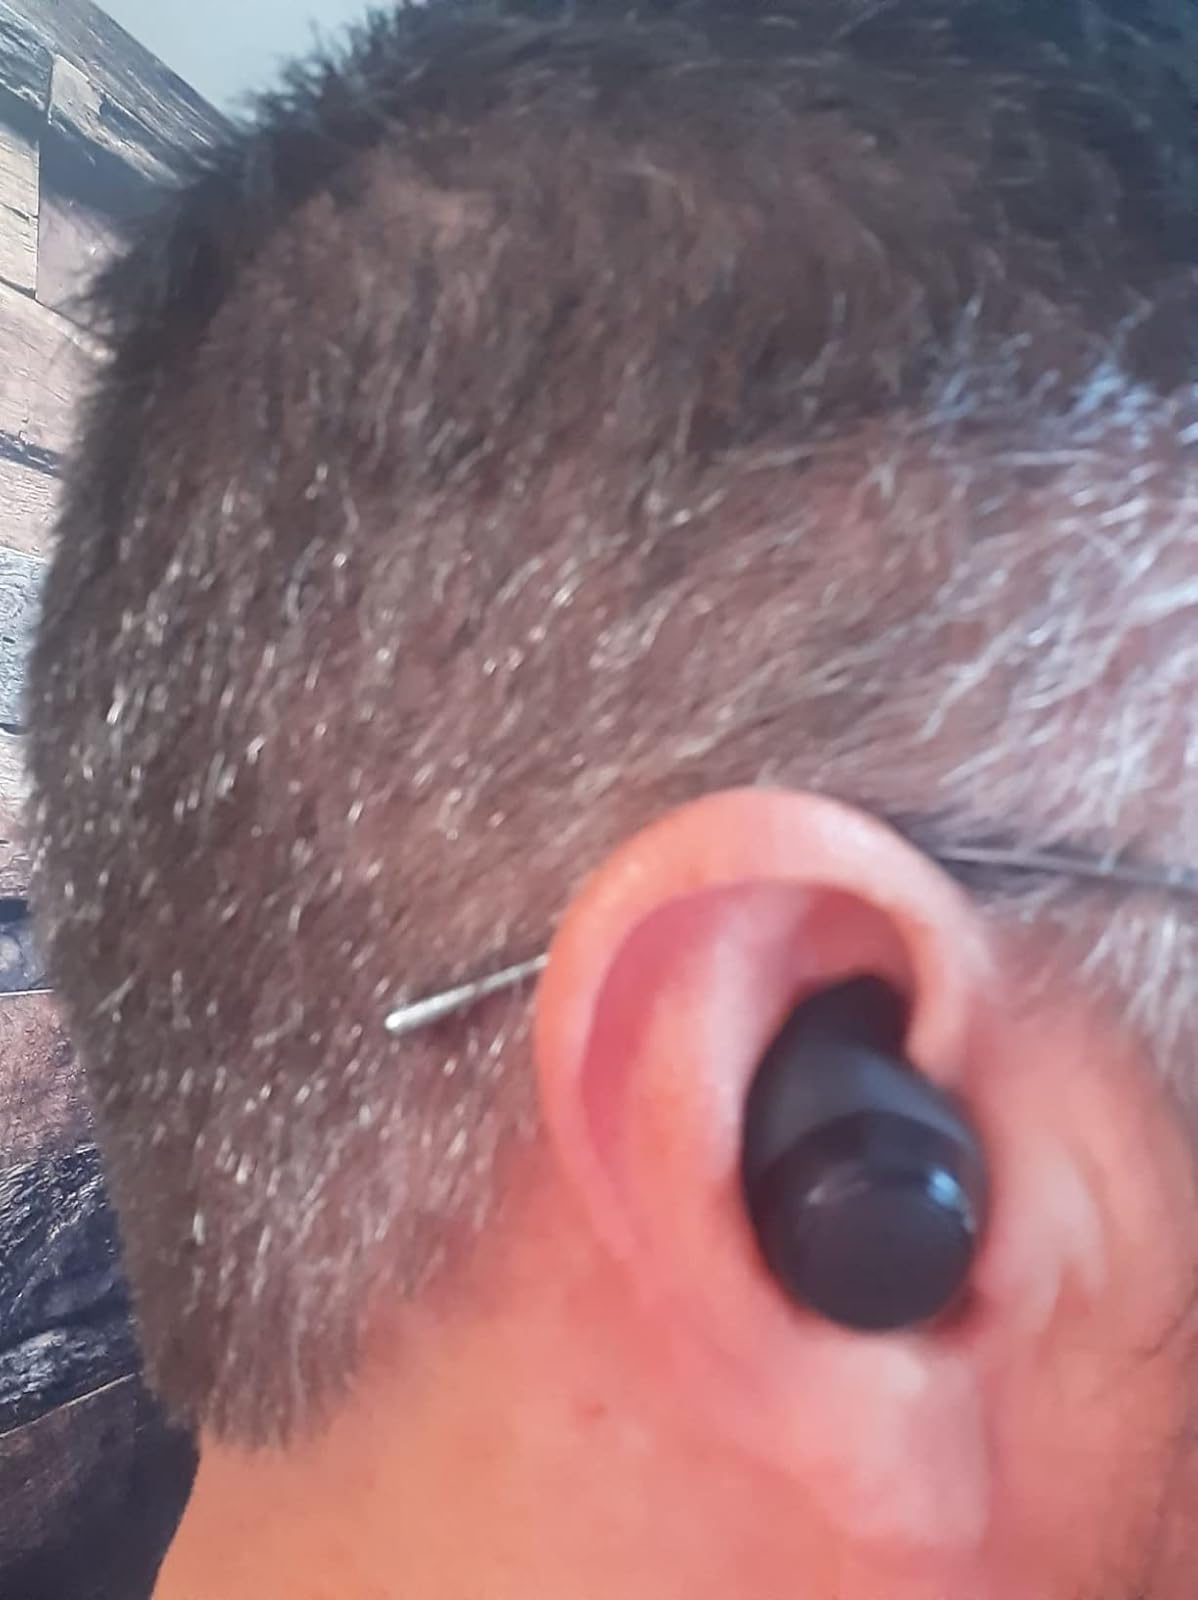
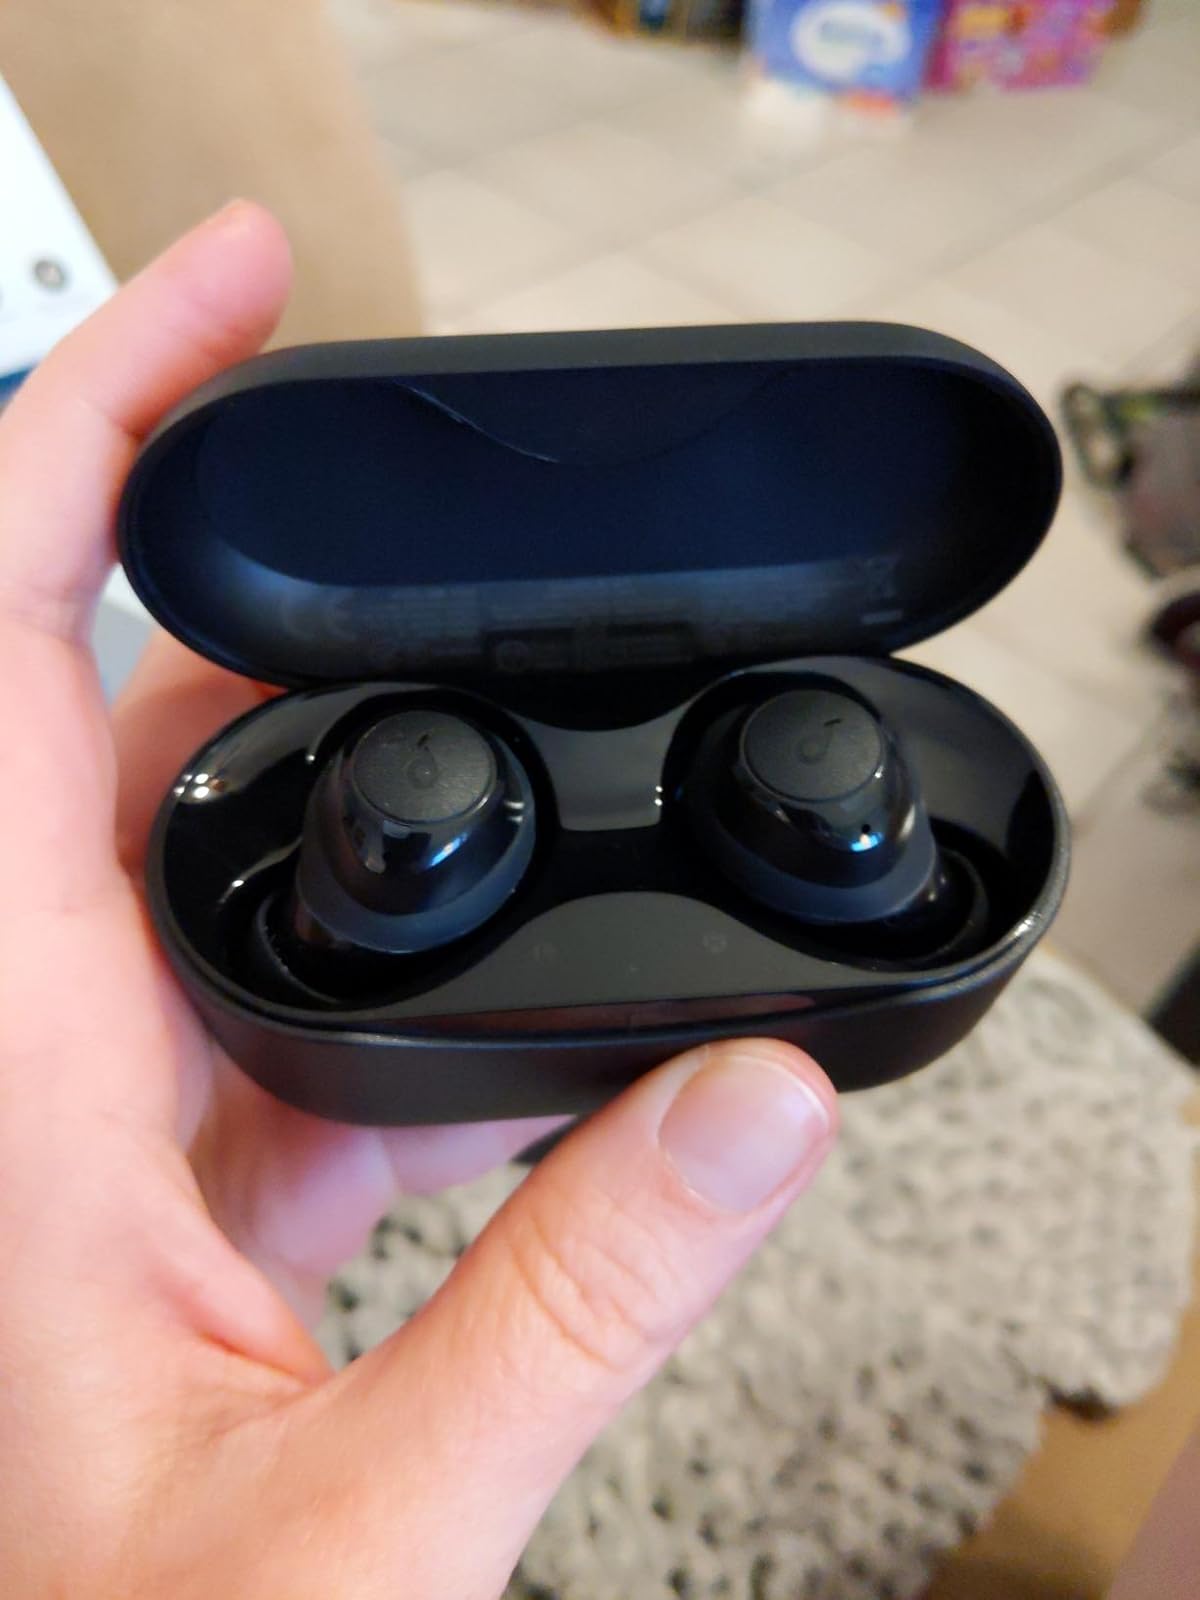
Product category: earbuds
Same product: yes